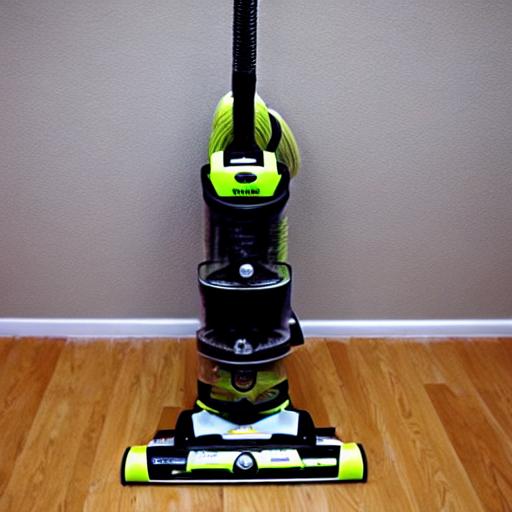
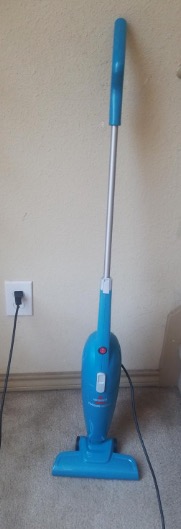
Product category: items_vacuum
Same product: no